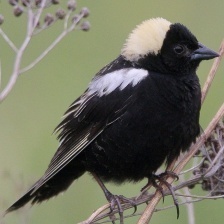
Species: BOBOLINK
Scientific name: DOLICHONYX ORYZIVORUS